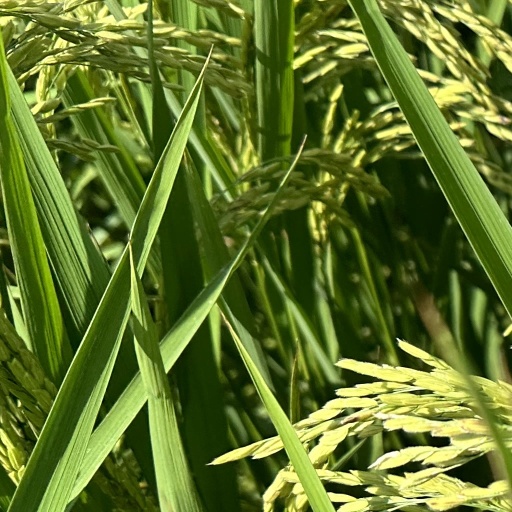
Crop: rice